Gifts of the Spirit in Mormonism

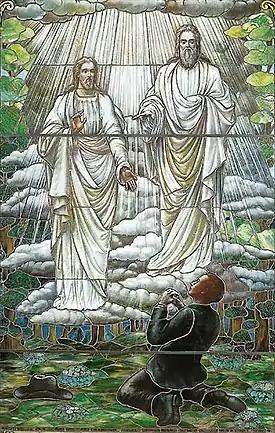
Stained glass depiction of Joseph Smith's First Vision, completed in 1913 by an unknown artist (Museum of Church History and Art).

In Mormonism, gifts of the Spirit are spiritual endowments that provide benefits to the recipient and to those he or she serves. The seventh Article of Faith states: "We believe in the gift of tongues, prophecy, revelation, visions, healing, interpretation of tongues, and so forth." Both males and females can receive spiritual gifts. They are an important component in both the basic beliefs and daily living of Mormons.